Amos Bar

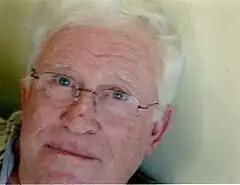
Amos Bar

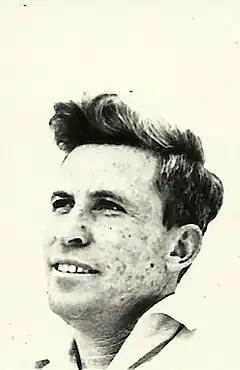
Amos Bar, 1958

Amos Bar (October 15, 1931 – March 15, 2011), also known as "Possa", was an Israeli author, teacher, and editor. Most of his books are for children and young adults.